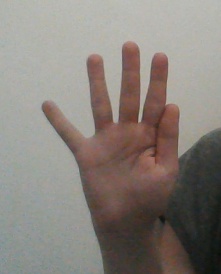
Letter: sheen